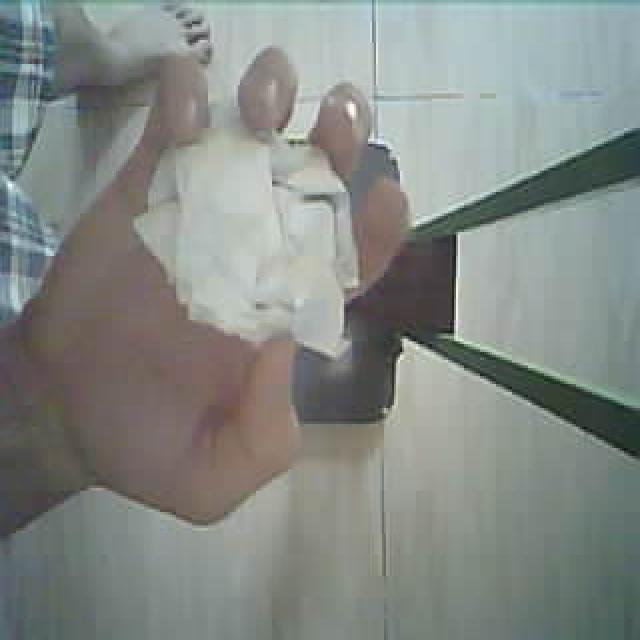
Label: tissues